Ingolstadt Hauptbahnhof

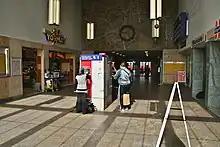
Concourse of Ingolstadt station with travel centre and bakery (right), a small supermarket (left), bookstore (back left), flower shop (back right) and access to the platforms (centre)

The entrance building stands on the western side of the tracks. The DB travel centre is open from 06:00 to 19:00 from Monday to Friday, from 07:30 to 18:00 on Saturday and from 09:00 to 18:30 on Sunday. Outside of these hours vending machines are available.